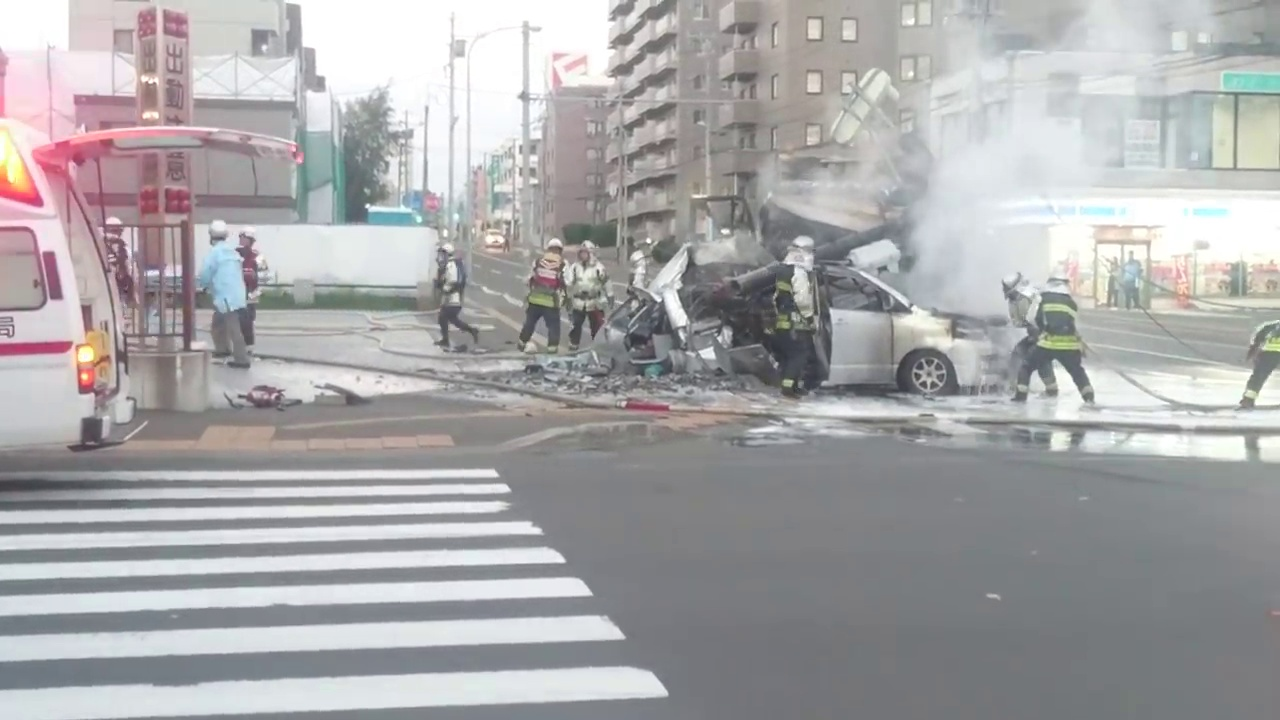
Fire: no
Smoke: yes